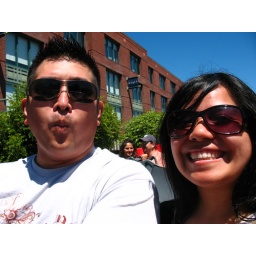
We hopped on a double-decker bus that took us to touristy spots around the city.